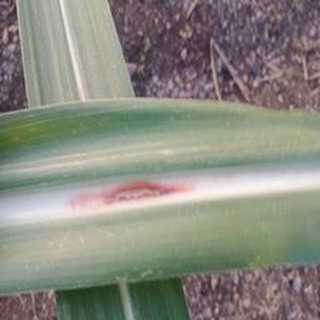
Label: sugarcane_red_rot